All My Sons

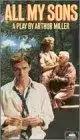
1987 "All My Sons"

In 1987, "All My Sons" was made into a made-for-TV film. This version is more faithful to Arthur Miller's original play than the 1948 film version. The main roles are James Whitmore as Joe Keller, Aidan Quinn as Chris Keller, Michael Learned as Kate Keller and Joan Allen as Ann Deever. Direction was by Jack O'Brien. Unlike the 1948 version, this version refers to George's father as Steve as in the play rather than Herb or Herbert.